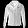
Label: Coat